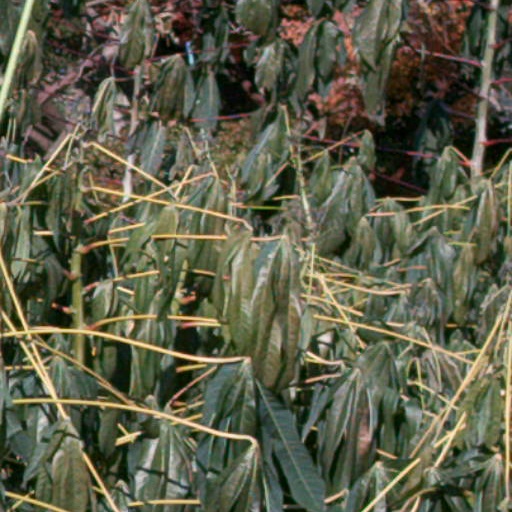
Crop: cassava